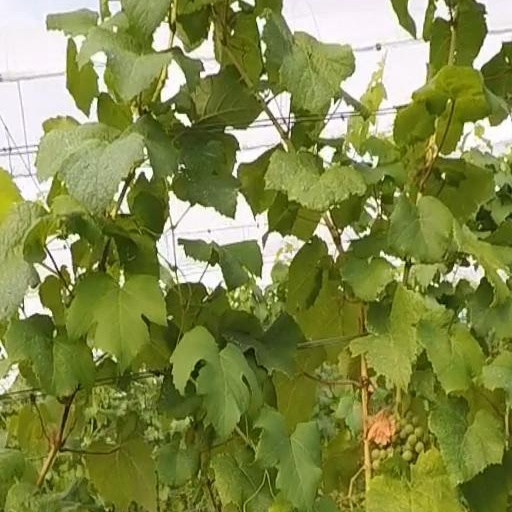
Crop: grape